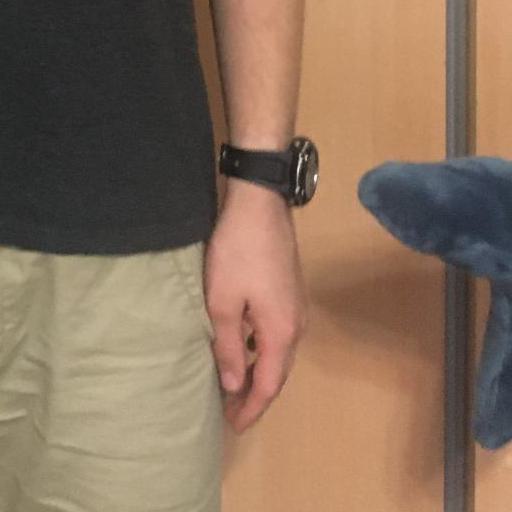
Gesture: no_gesture